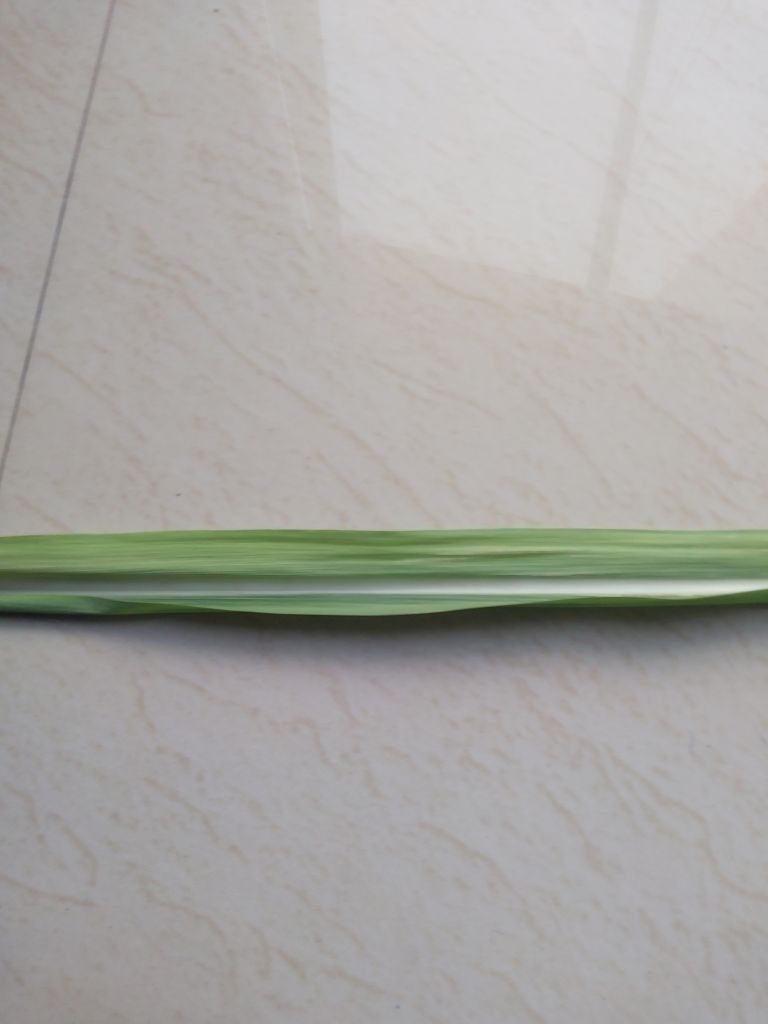
Label: Viral Disease